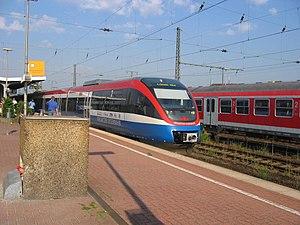
Regionalbahn est en Allemagne un train omnibus régional.